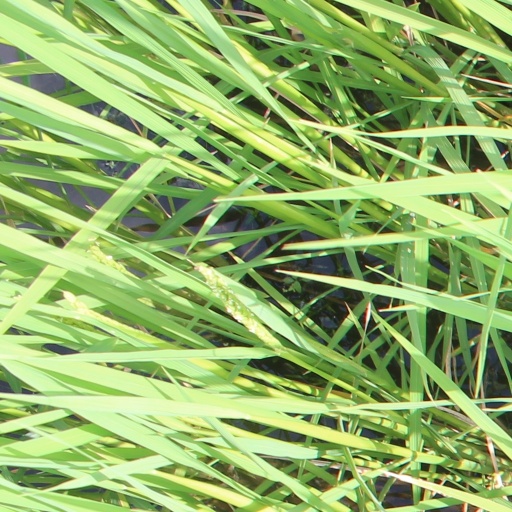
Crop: rice